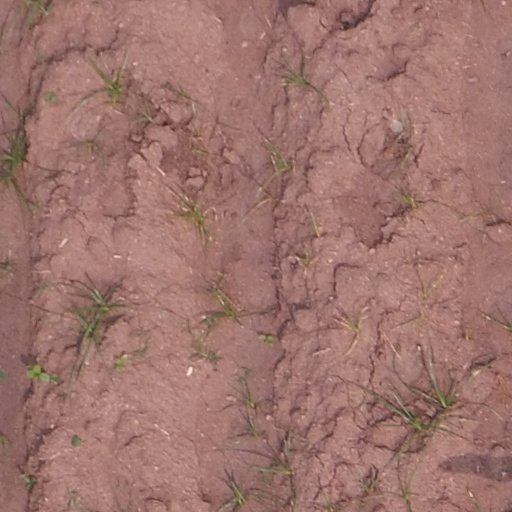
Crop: maize; corn